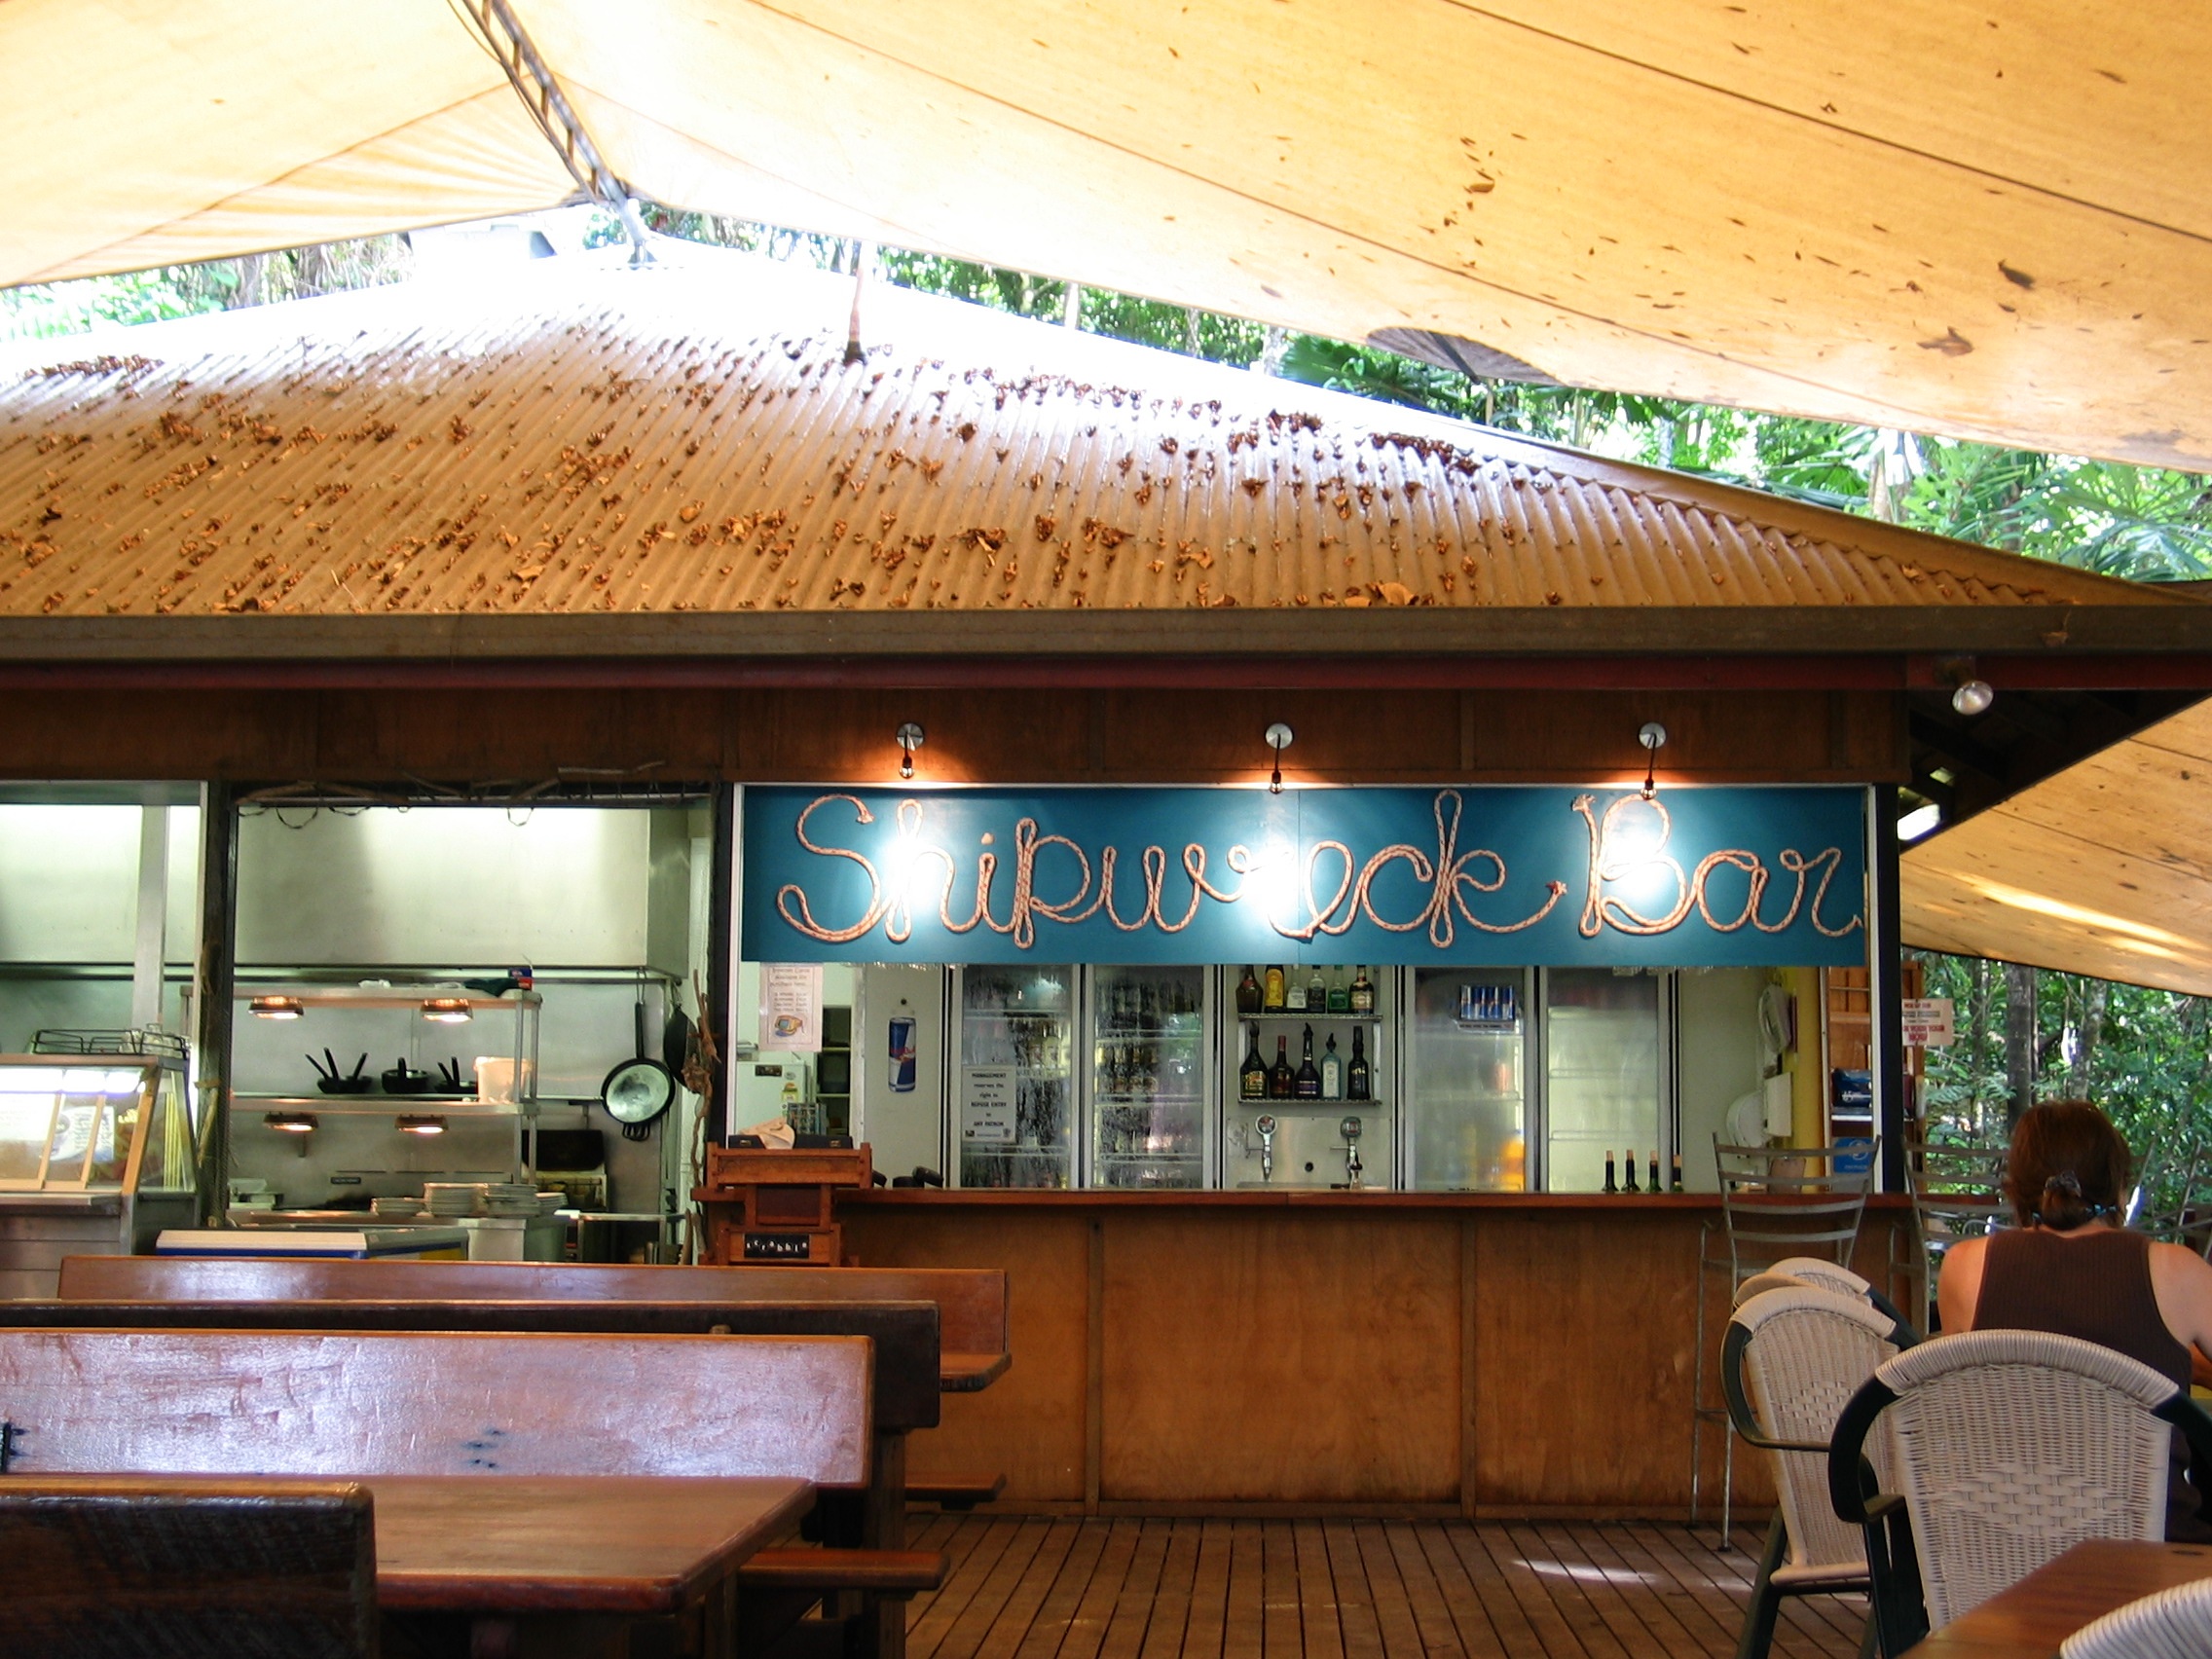
cafe, restaurant, bar, interior design, australia, coffeehouse, food court